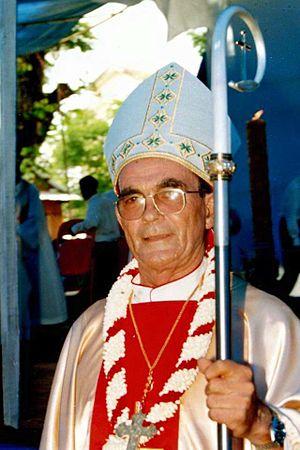
Photo de Mgr Émile Destombes, vicaire apostolique de Phnom Penh, le jour de son ordination épiscopale
Émile Destombes, né le 15 août 1935 à Roncq et mort le 28 janvier 2016 à Phnom Penh, est un évêque catholique français, membre des Missions étrangères de Paris et vicaire apostolique de Phnom-Penh au Cambodge de 1997 à 2010.